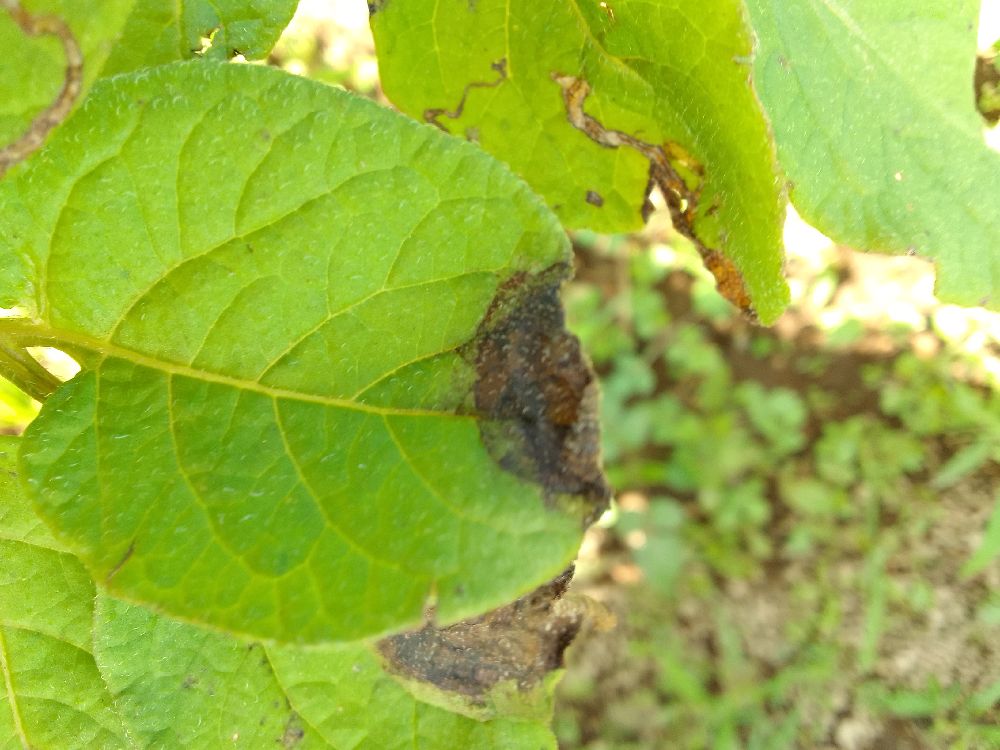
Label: Late blight